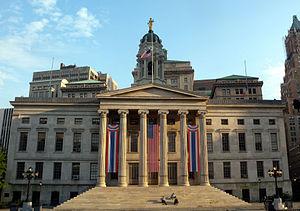
Brooklyn est l'un des cinq arrondissements de New York, les quatre autres étant Manhattan, Queens, le Bronx et Staten Island. Il coïncide avec le comté de Kings, découpage administratif de l'État de New York, bien que ce dernier ne fonctionne pas comme un comté à proprement parler, car il n'a aucun pouvoir et dépend entièrement de l'autorité municipale. Avec une population de plus de 2 582 830 habitants en 2018, il s'agit de l'arrondissement le plus peuplé de la ville de New York.